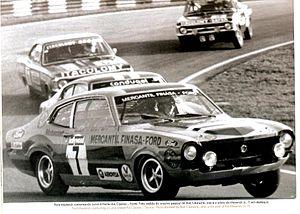
La Ford Maverick est un modèle de voiture du constructeur américain Ford produite aux États-Unis, au Canada, au Mexique et au Venezuela de 1969 à 1977 et au Brésil de 1973 à 1979. Il s'agissait d'une berline compacte à deux ou quatre portes, dont la configuration est basée sur celle de la Ford Falcon de 1960.